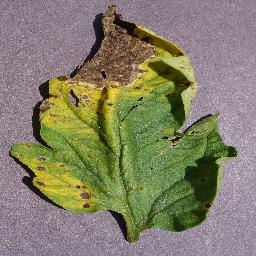
Label: Tomato___Septoria_leaf_spot